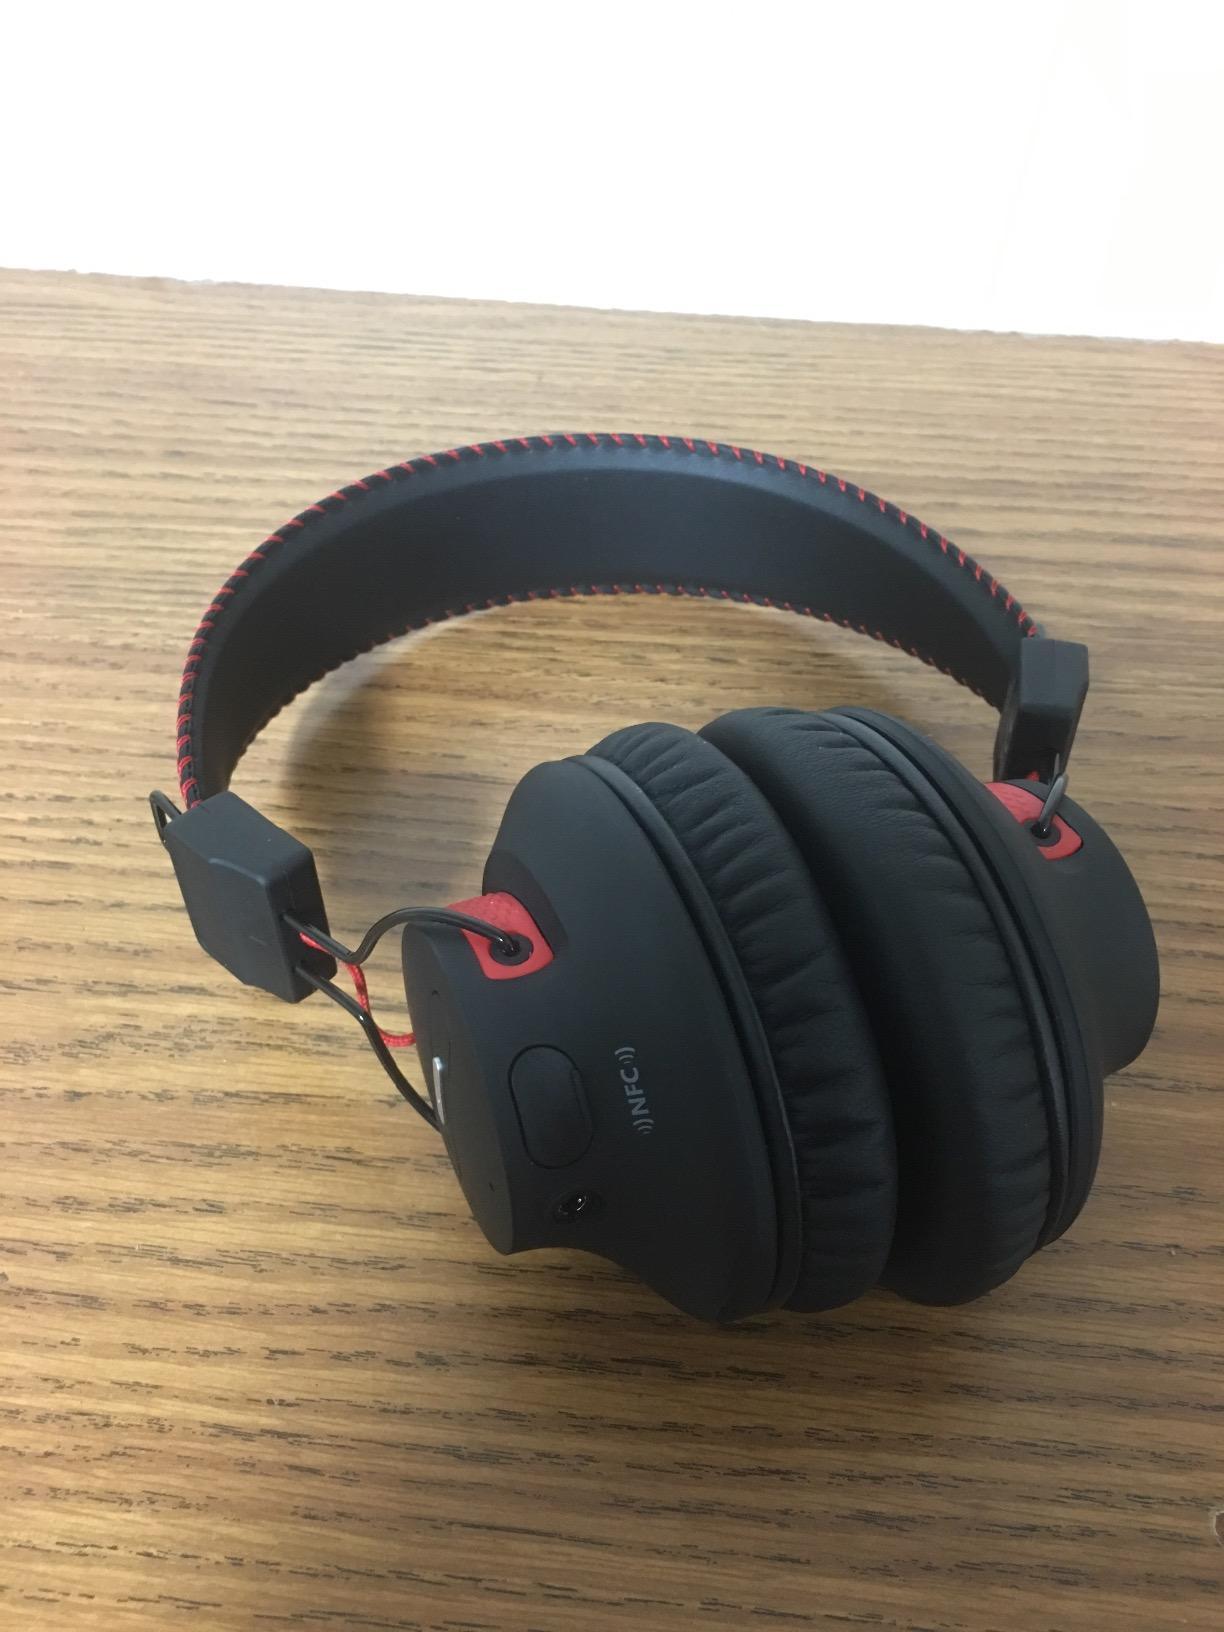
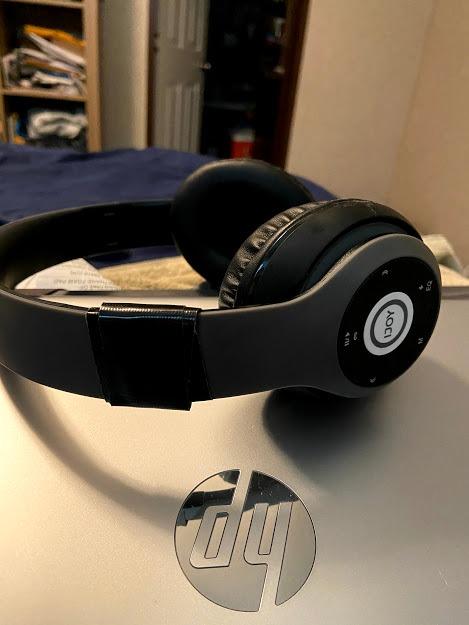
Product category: headphones
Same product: no